Battle of Salsu

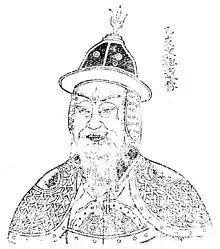
An old portrait of Ŭlchi Mundŏk, the field marshal of Goguryeo during the second Goguryeo-Sui war

In 612, Emperor Yang of Sui invaded Goguryeo with 1,138,000 men. Unable to overcome the stalwart Goguryeo defense at Yodong Fortress and other fortifications in Liaodong, he dispatched 300,000 troops to directly take Pyongyang, the capital of Goguryeo.